Patna City

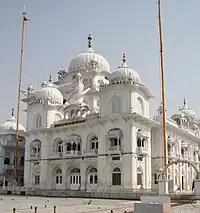
Takht Sri Harmandir Sahib, Patna Saheb

The Patna City sub-division (Tehsil) is headed by an IAS or state Civil service officer of the rank of Sub Divisional Magistrate (SDM).